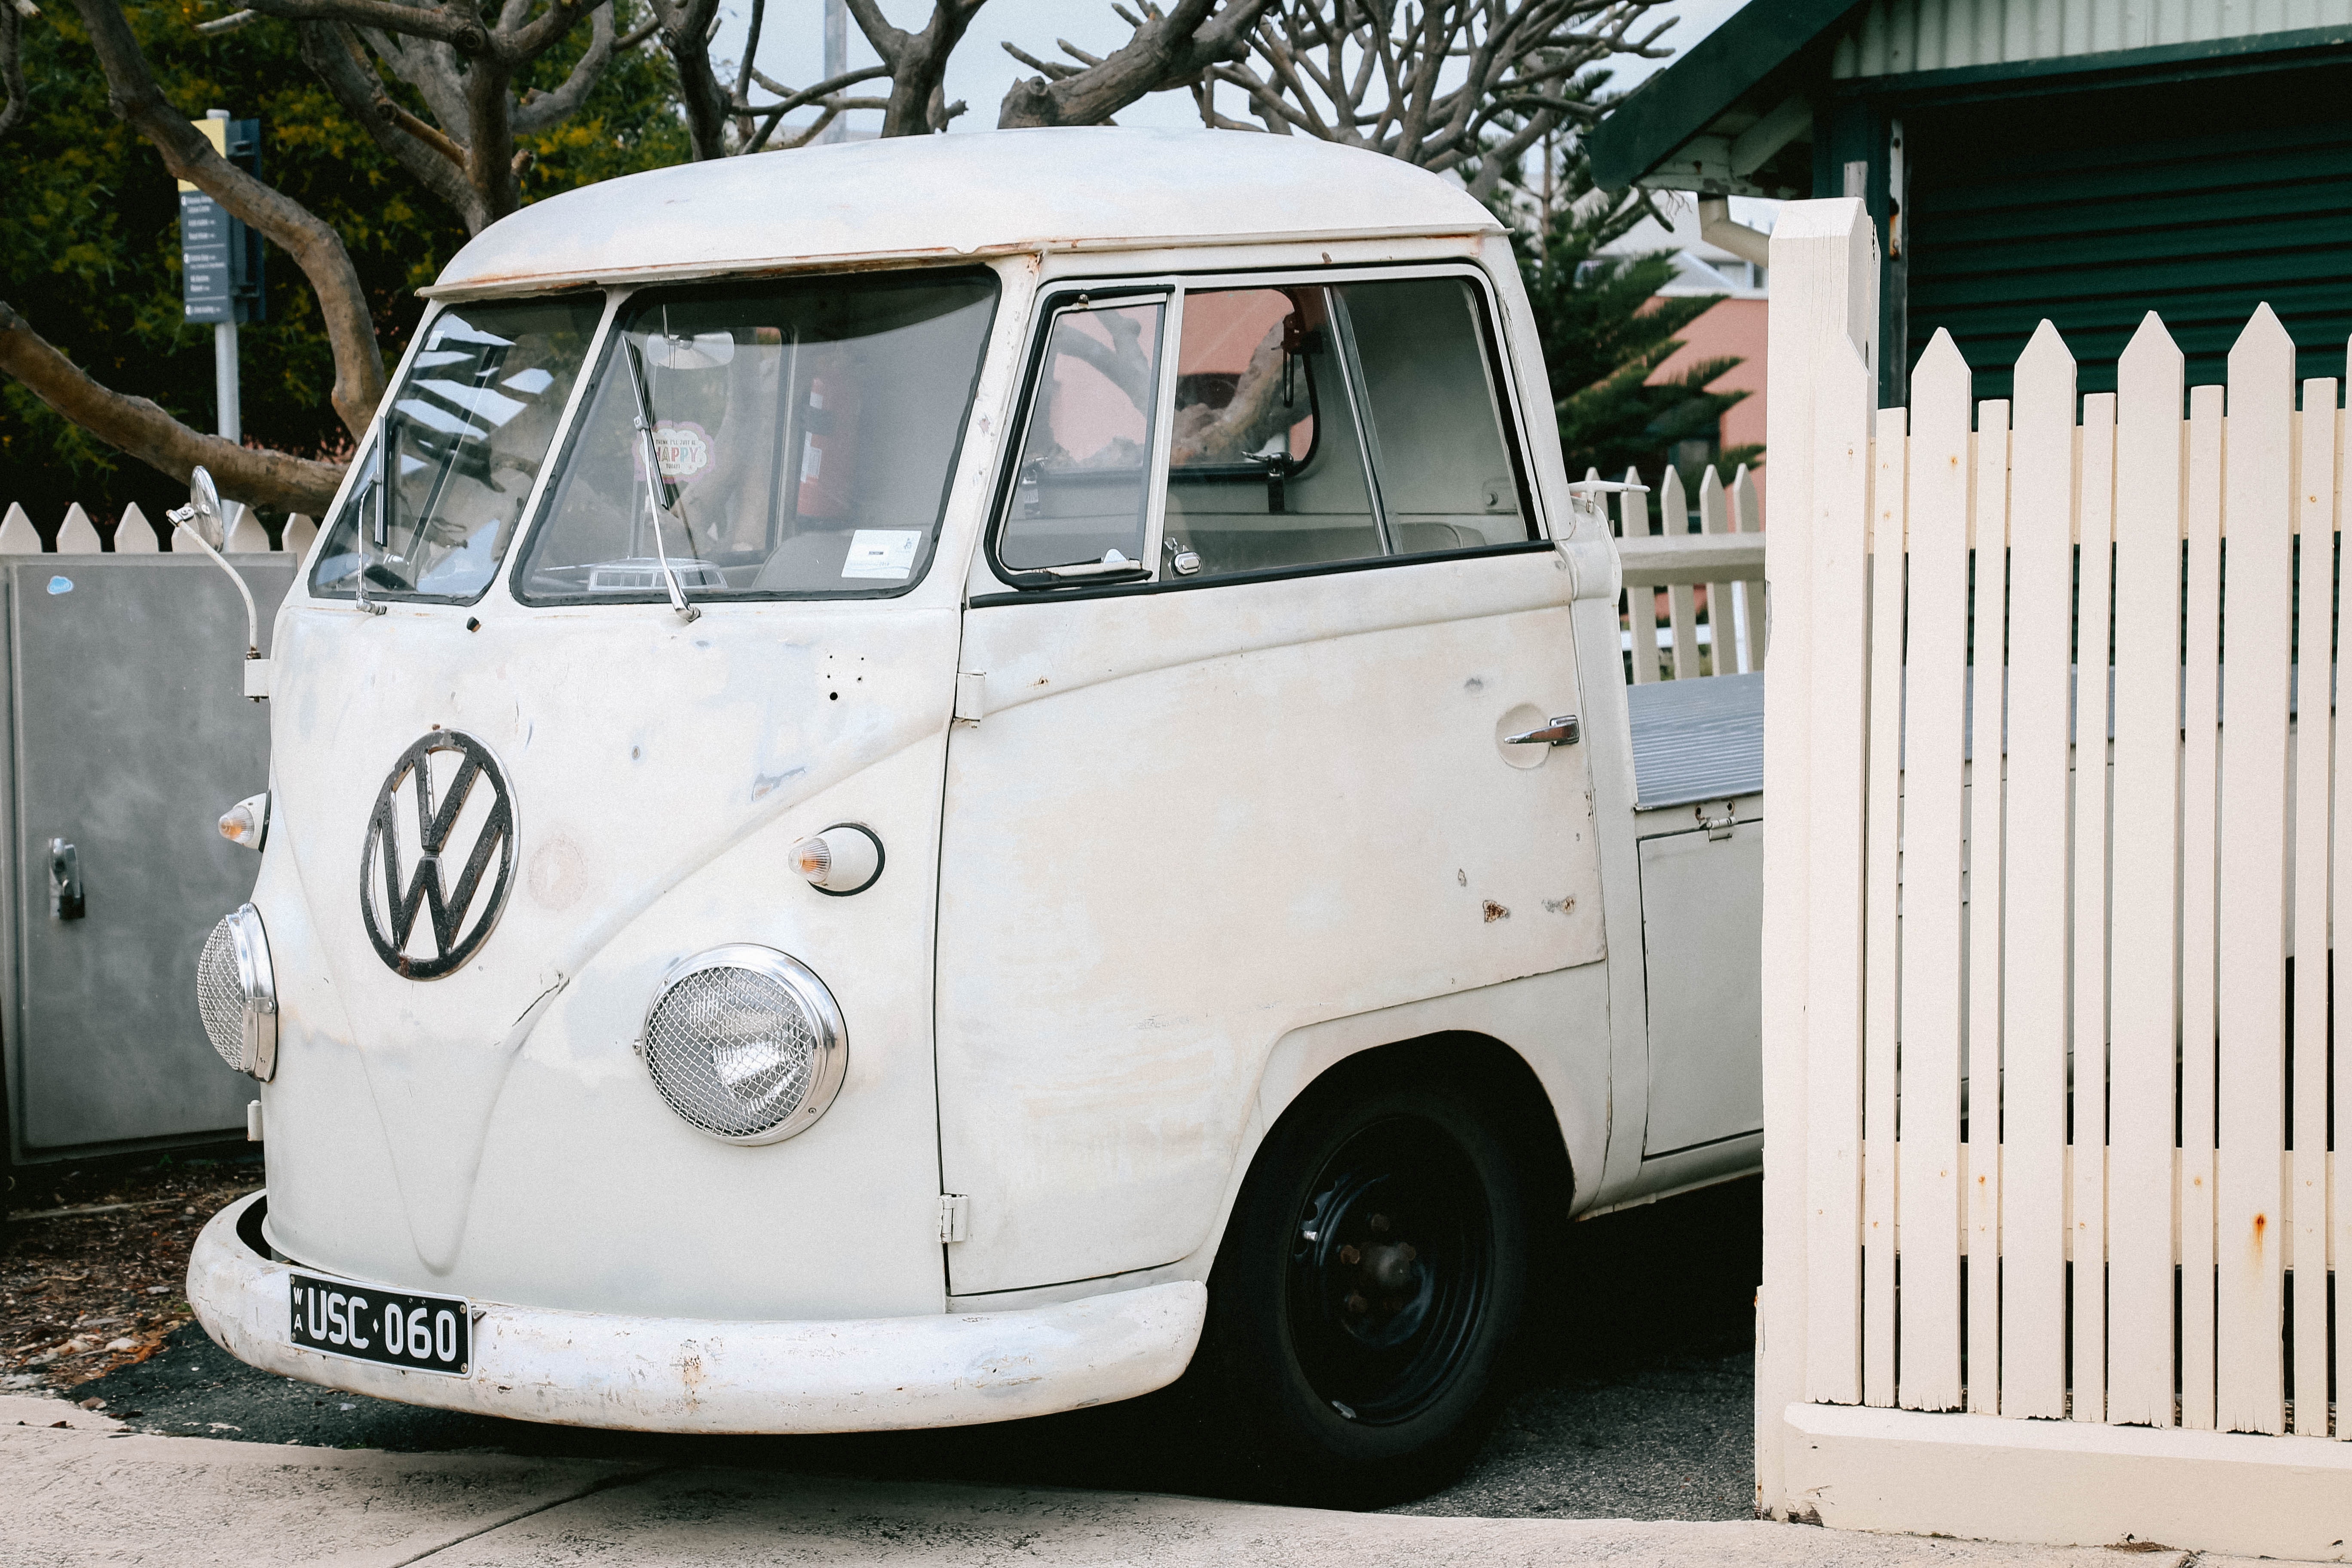
car, motor vehicle, vehicle, van, automotive design, classic, commercial vehicle, volkswagen type 2, automotive exterior, volkswagen, classic car, compact car, wheel, vintage car